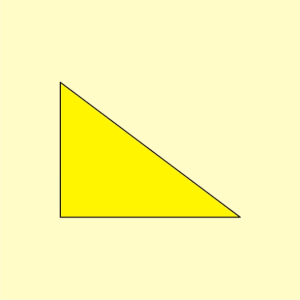
Animation présentant une démonstration géométrique du théorème de Pythagore Português: Prova geométrica animada do Teorema de Pitágoras
Le théorème de Pythagore est un théorème de géométrie euclidienne qui met en relation les longueurs des côtés dans un triangle rectangle : le carré de la longueur de l’hypoténuse, qui est le côté opposé à l'angle droit, est égal à la somme des carrés des longueurs des deux autres côtés.